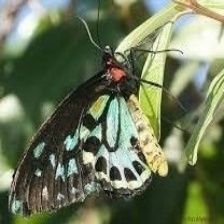
Species: CAIRNS BIRDWING